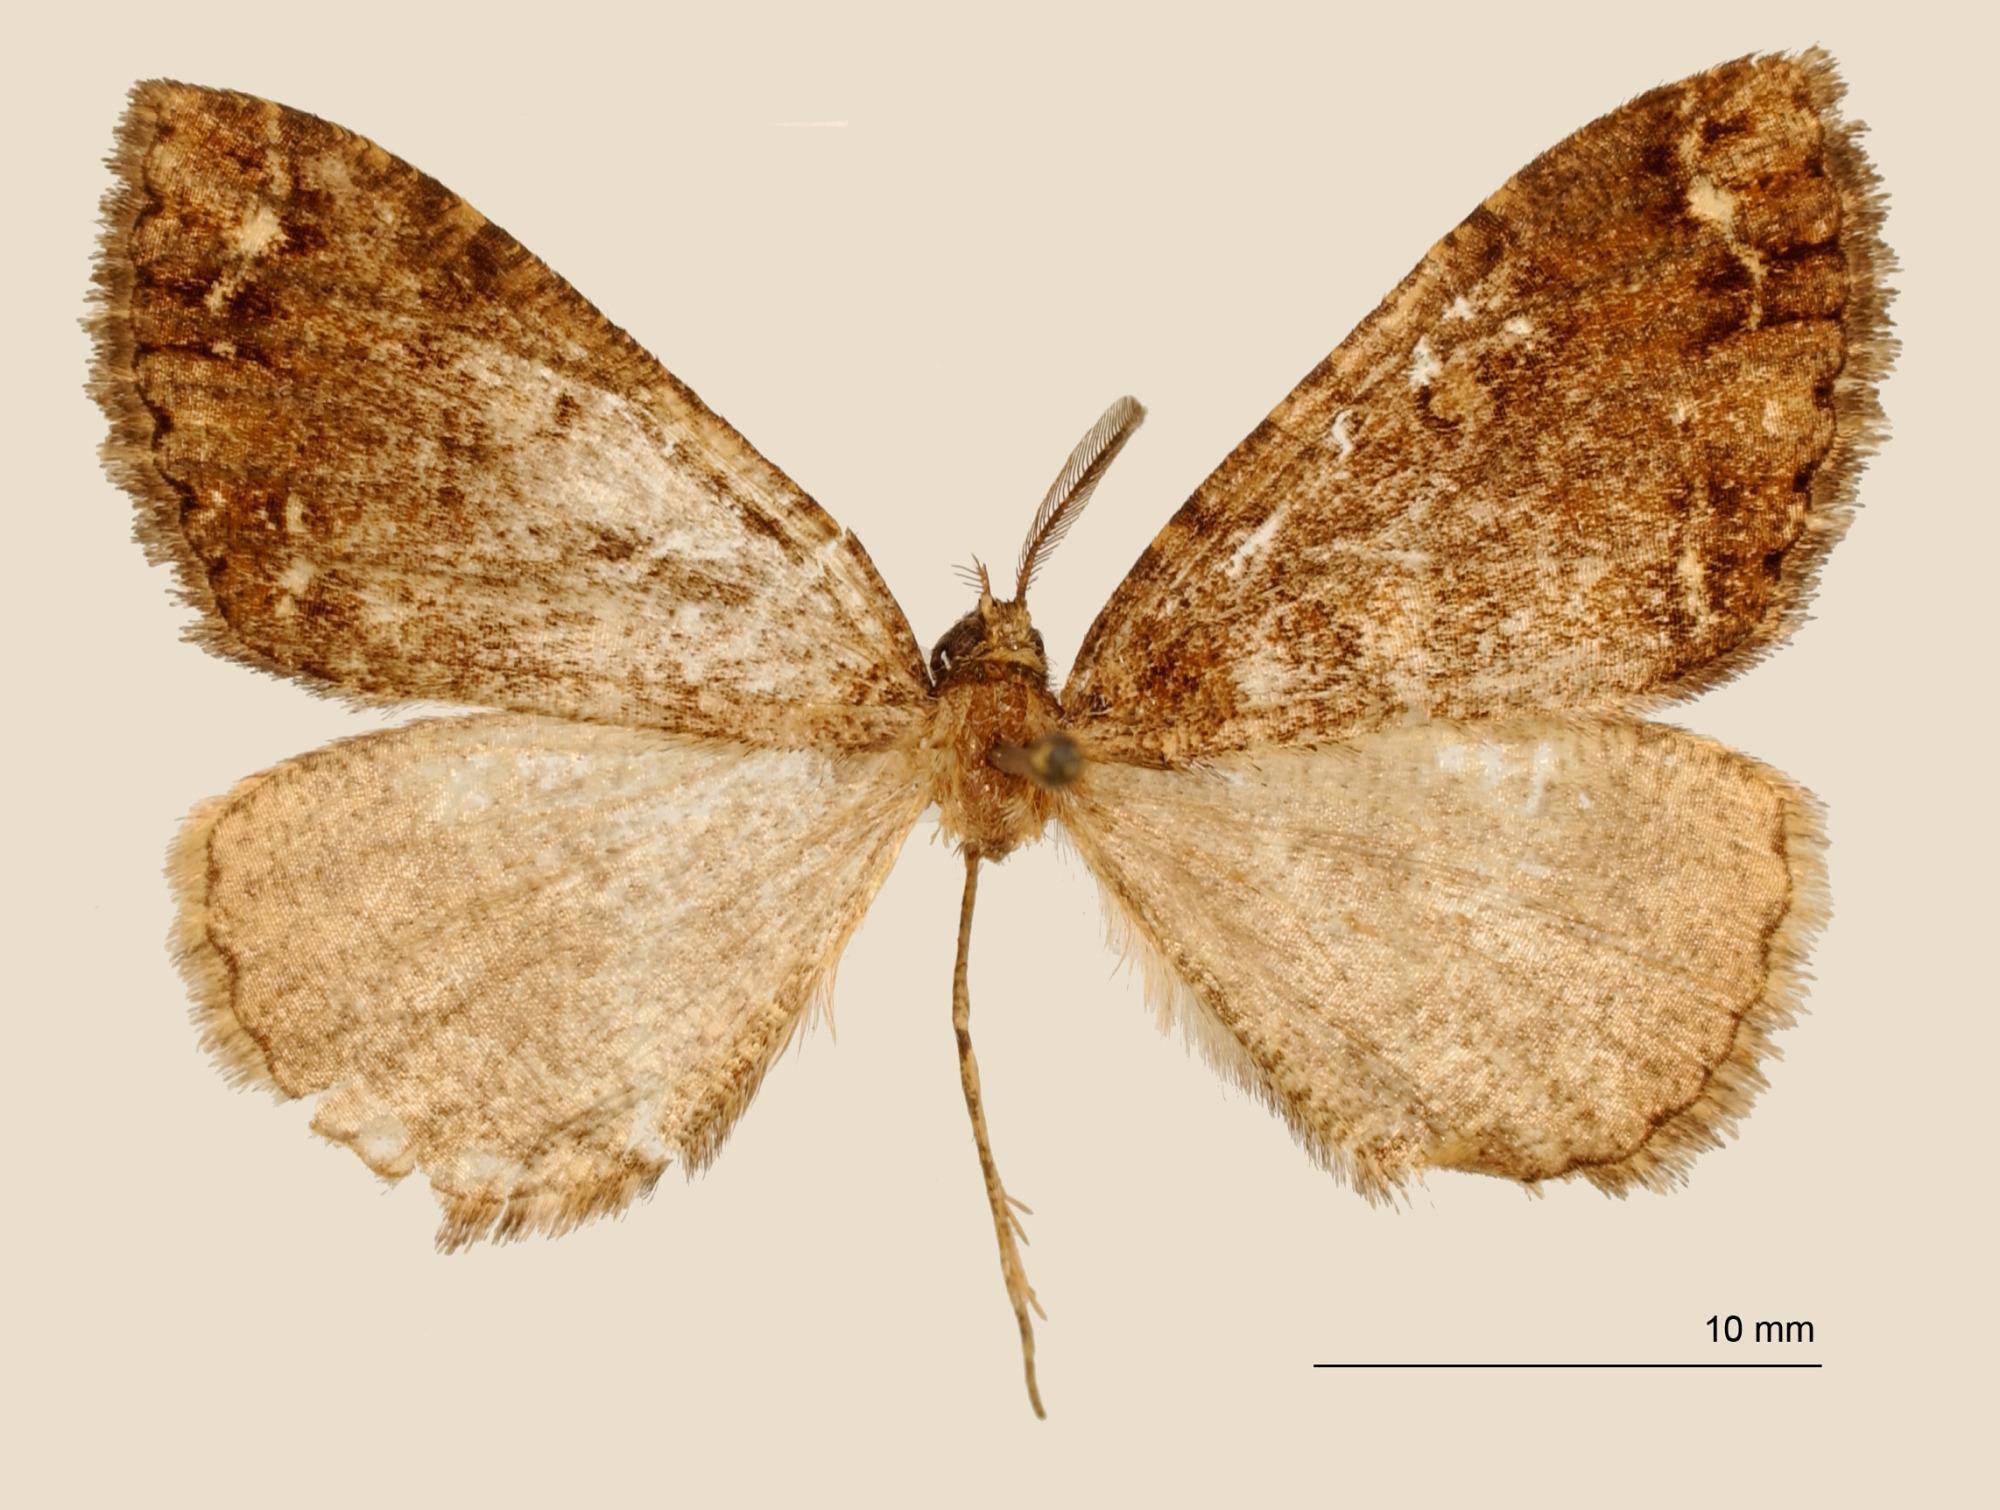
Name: Anavinemina orphna
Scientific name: Anavinemina orphna Rindge, 1964
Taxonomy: Animalia, Arthropoda, Insecta, Lepidoptera, Geometridae, Ennominae
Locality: Popocateptl Park, Mexico, Mexico